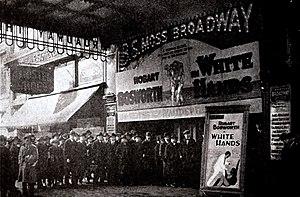
Edgar DeLange Moss, dit Eddie DeLange est un auteur compositeur américain de chansons de jazz, auteur de certains des standards de jazz les plus populaires. Parmi les artistes célèbres qui ont enregistré certaines des chansons de DeLange, citons Glenn Miller, Frank Sinatra, Ella Fitzgerald, Louis Armstrong, Nat King Cole, Duke Ellington et Benny Goodman.